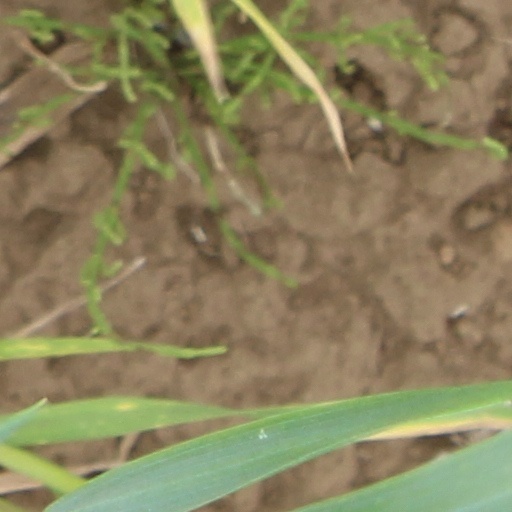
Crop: wheat